Kyiv Metro

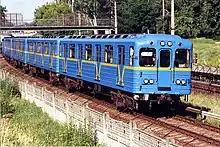
A Ezh-type train on the M1 line

During the Russian invasion of Ukraine on 24 February, regular service on the metro was suspended. A reduced schedule was adopted with limited services running between 8:00 and 19:00. All underground stations (47 of the 52 total) have remained open 24 hours a day to function as bomb shelters.